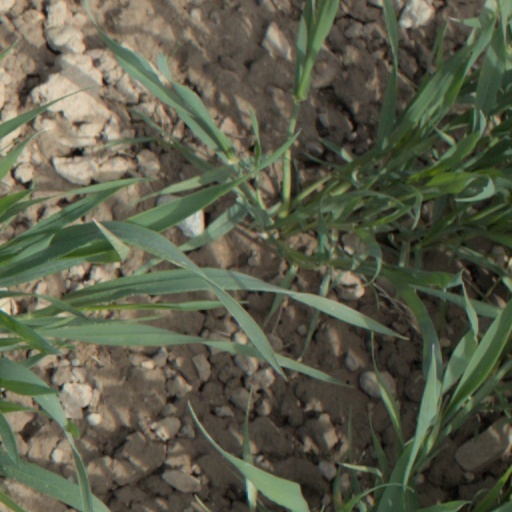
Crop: wheat